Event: Nepal Earthquake
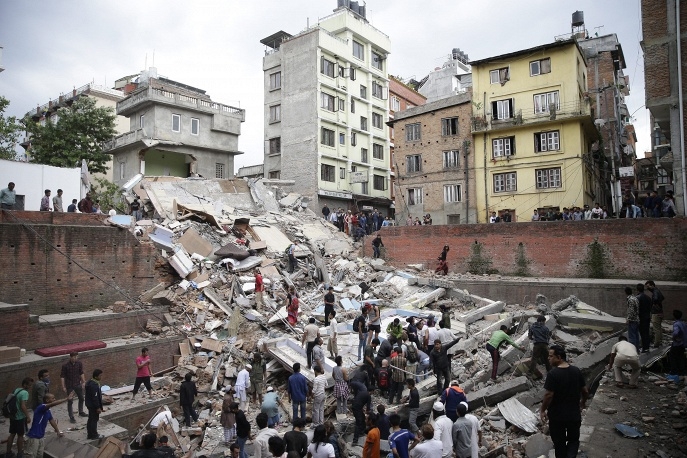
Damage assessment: damage